Pencil (geometry)

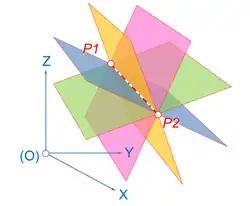
Four planes from the axial pencil on P1 P2

A pencil of planes, is the set of planes through a given straight line in three-space, called the "axis" of the pencil. The pencil is sometimes referred to as a axial-pencil or fan of planes or a "sheaf of planes". For example, the meridians of the globe are defined by the pencil of planes on the axis of Earth's rotation.